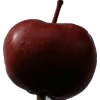
Label: Apple 18